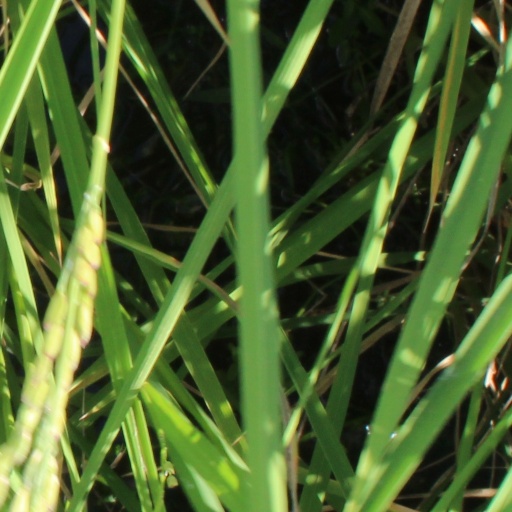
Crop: rice